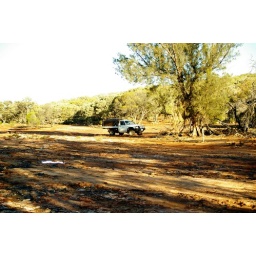
This is my ute parked in the river bed that is solid rock